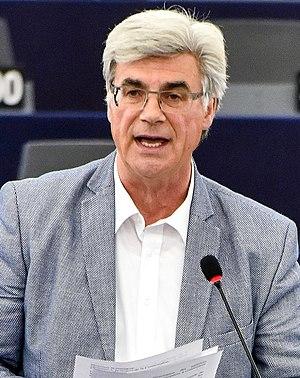
Patrick Le Hyaric intervenant en assemblée plénière du Parlement européen le 13 septembre 2017
Patrick Le Hyaric, né le 4 février 1957 à Orléans, est un journaliste et homme politique français.
Cet article présente la liste des 74 députés européens de France de la 8ᵉ législature.